Judas Iscariot

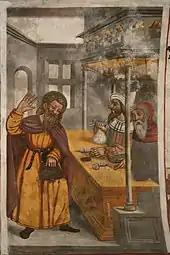
A sixteenth-century fresco depicting Judas's being paid

Although the canonical gospels frequently disagree on the names of some of the minor apostles, all four of them list Judas Iscariot as one of them. The Synoptic Gospels state that Jesus sent out "the twelve" (including Judas) with power over unclean spirits and with a ministry of preaching and healing: Judas clearly played an active part in this apostolic ministry alongside the other eleven. However, in the Gospel of John, Judas's outlook was differentiatedmany of Jesus's disciples abandoned him because of the difficulty of accepting his teachings, and Jesus asked the twelve if they would also leave him. Simon Peter spoke for the twelve: "Lord, to whom shall we go? You have the words of eternal life," but Jesus observed then that although he himself had chosen the twelve, one of them (unnamed by Jesus, but identified by the narrator) was "a devil" who would betray him.